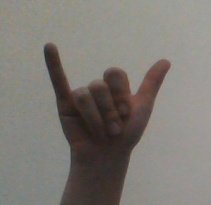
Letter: ya